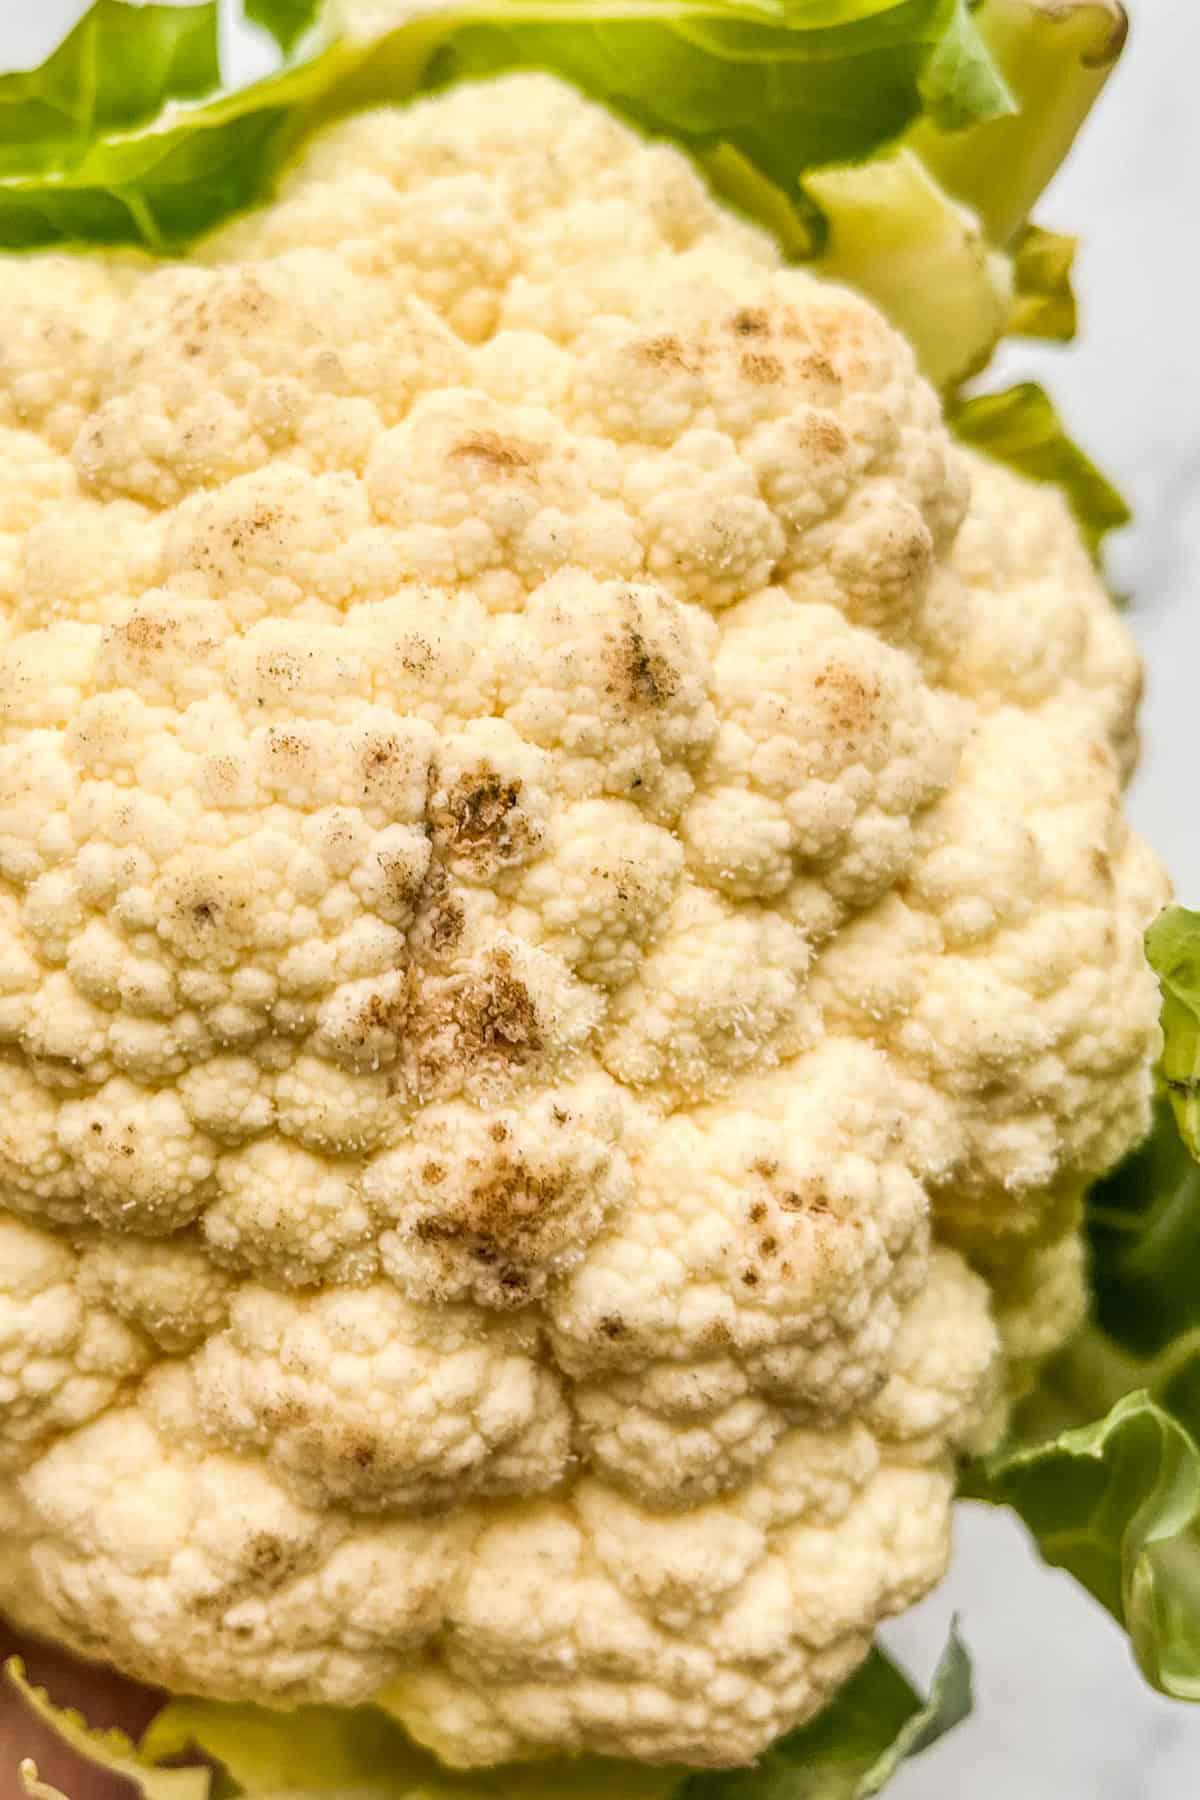
Plant: Cauliflower
Disease: cauliflower bacterial soft rot